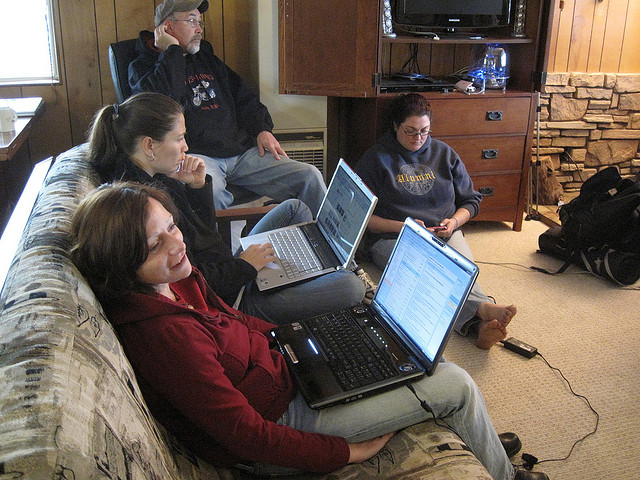
user: Given an image and a question. Answer the question in a short answer. Question: What type of computers are shown? Short Answer:
assistant: laptop